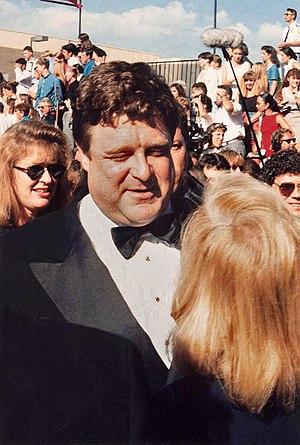
Cette liste non exhaustive répertorie les personnalités nées à Saint-Louis, dans l'État du Missouri, États-Unis, en suivant un classement par ordre alphabétique. Pour chaque personnalité sont donnés le nom, l'année de naissance, l'année de décès le cas échéant et la qualité ou profession.
John Goodman est un acteur américain né le 20 juin 1952 à Saint-Louis.